Zvi Yosef Resnick

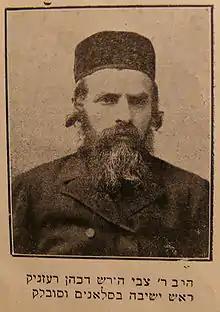
Resnick as a young man

The status of being Kohanim, members of the Priestly tribe, was important to both Resnick and his son, Risikoff, but because of a sense of history and responsibility, not pride, and in Risikoff's book, "HaKohanim v'HaLevi'im", he recalls how his father taught the importance of humility, and the avoidance of any action or word based on pride or the desire for prestige. He writes that Resnick even forbade him to tell stories about him that could be considered to be praise, unless there was some musar, ethical teaching, that could be derived from the story. So, for example, Risikoff relates in this book how once there was a large fire in Slonim, when his father lived there—and many people in the town, including other Kohanim, were bringing their belongings to the cemetery, which was located in one of the safe areas—but his father, based on the fact that Kohanim were not normally allowed to enter cemeteries, refused to do so, saying it was better to lose all their belongings than to go to the cemetery.